Philips

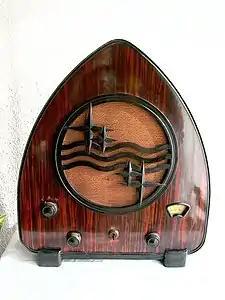
Curved, triangular radio with brown wooden cabinet

Philips Radio was absorbed shortly after liberation when its two shortwave stations were nationalized in 1947 and renamed Radio Netherlands Worldwide, the Dutch International Service. Some PCJ programs, such as "Happy Station", continued on the new station.